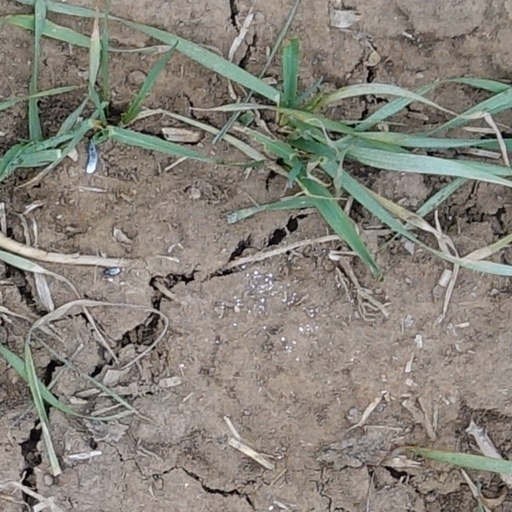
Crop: wheat